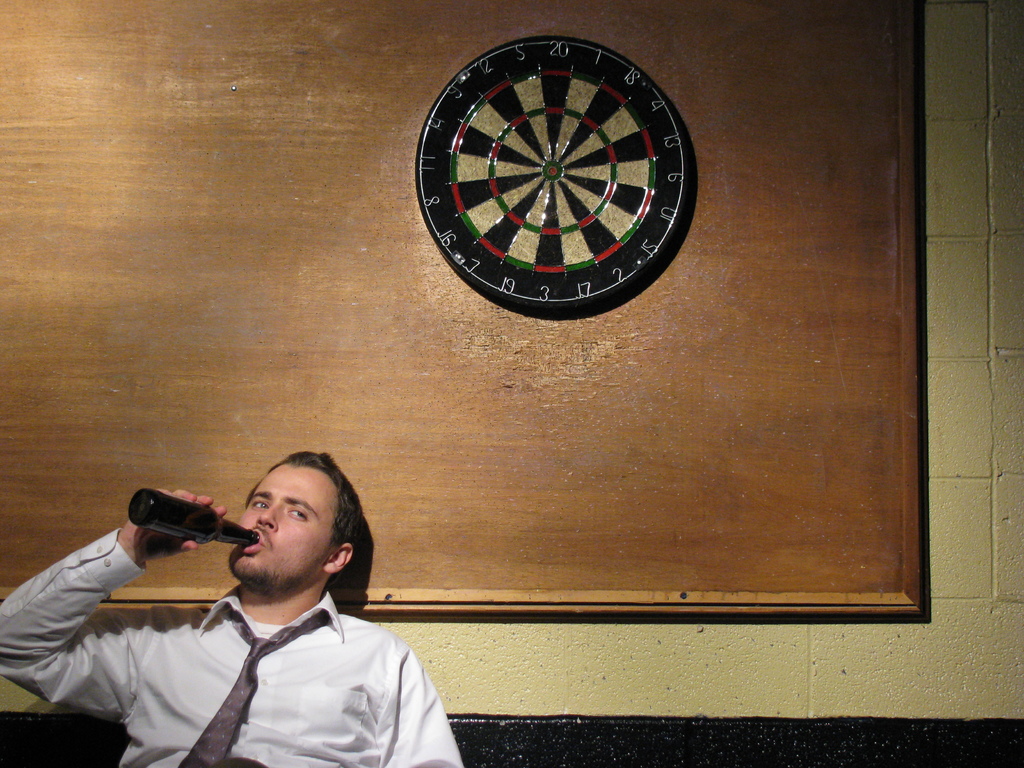
Label: others